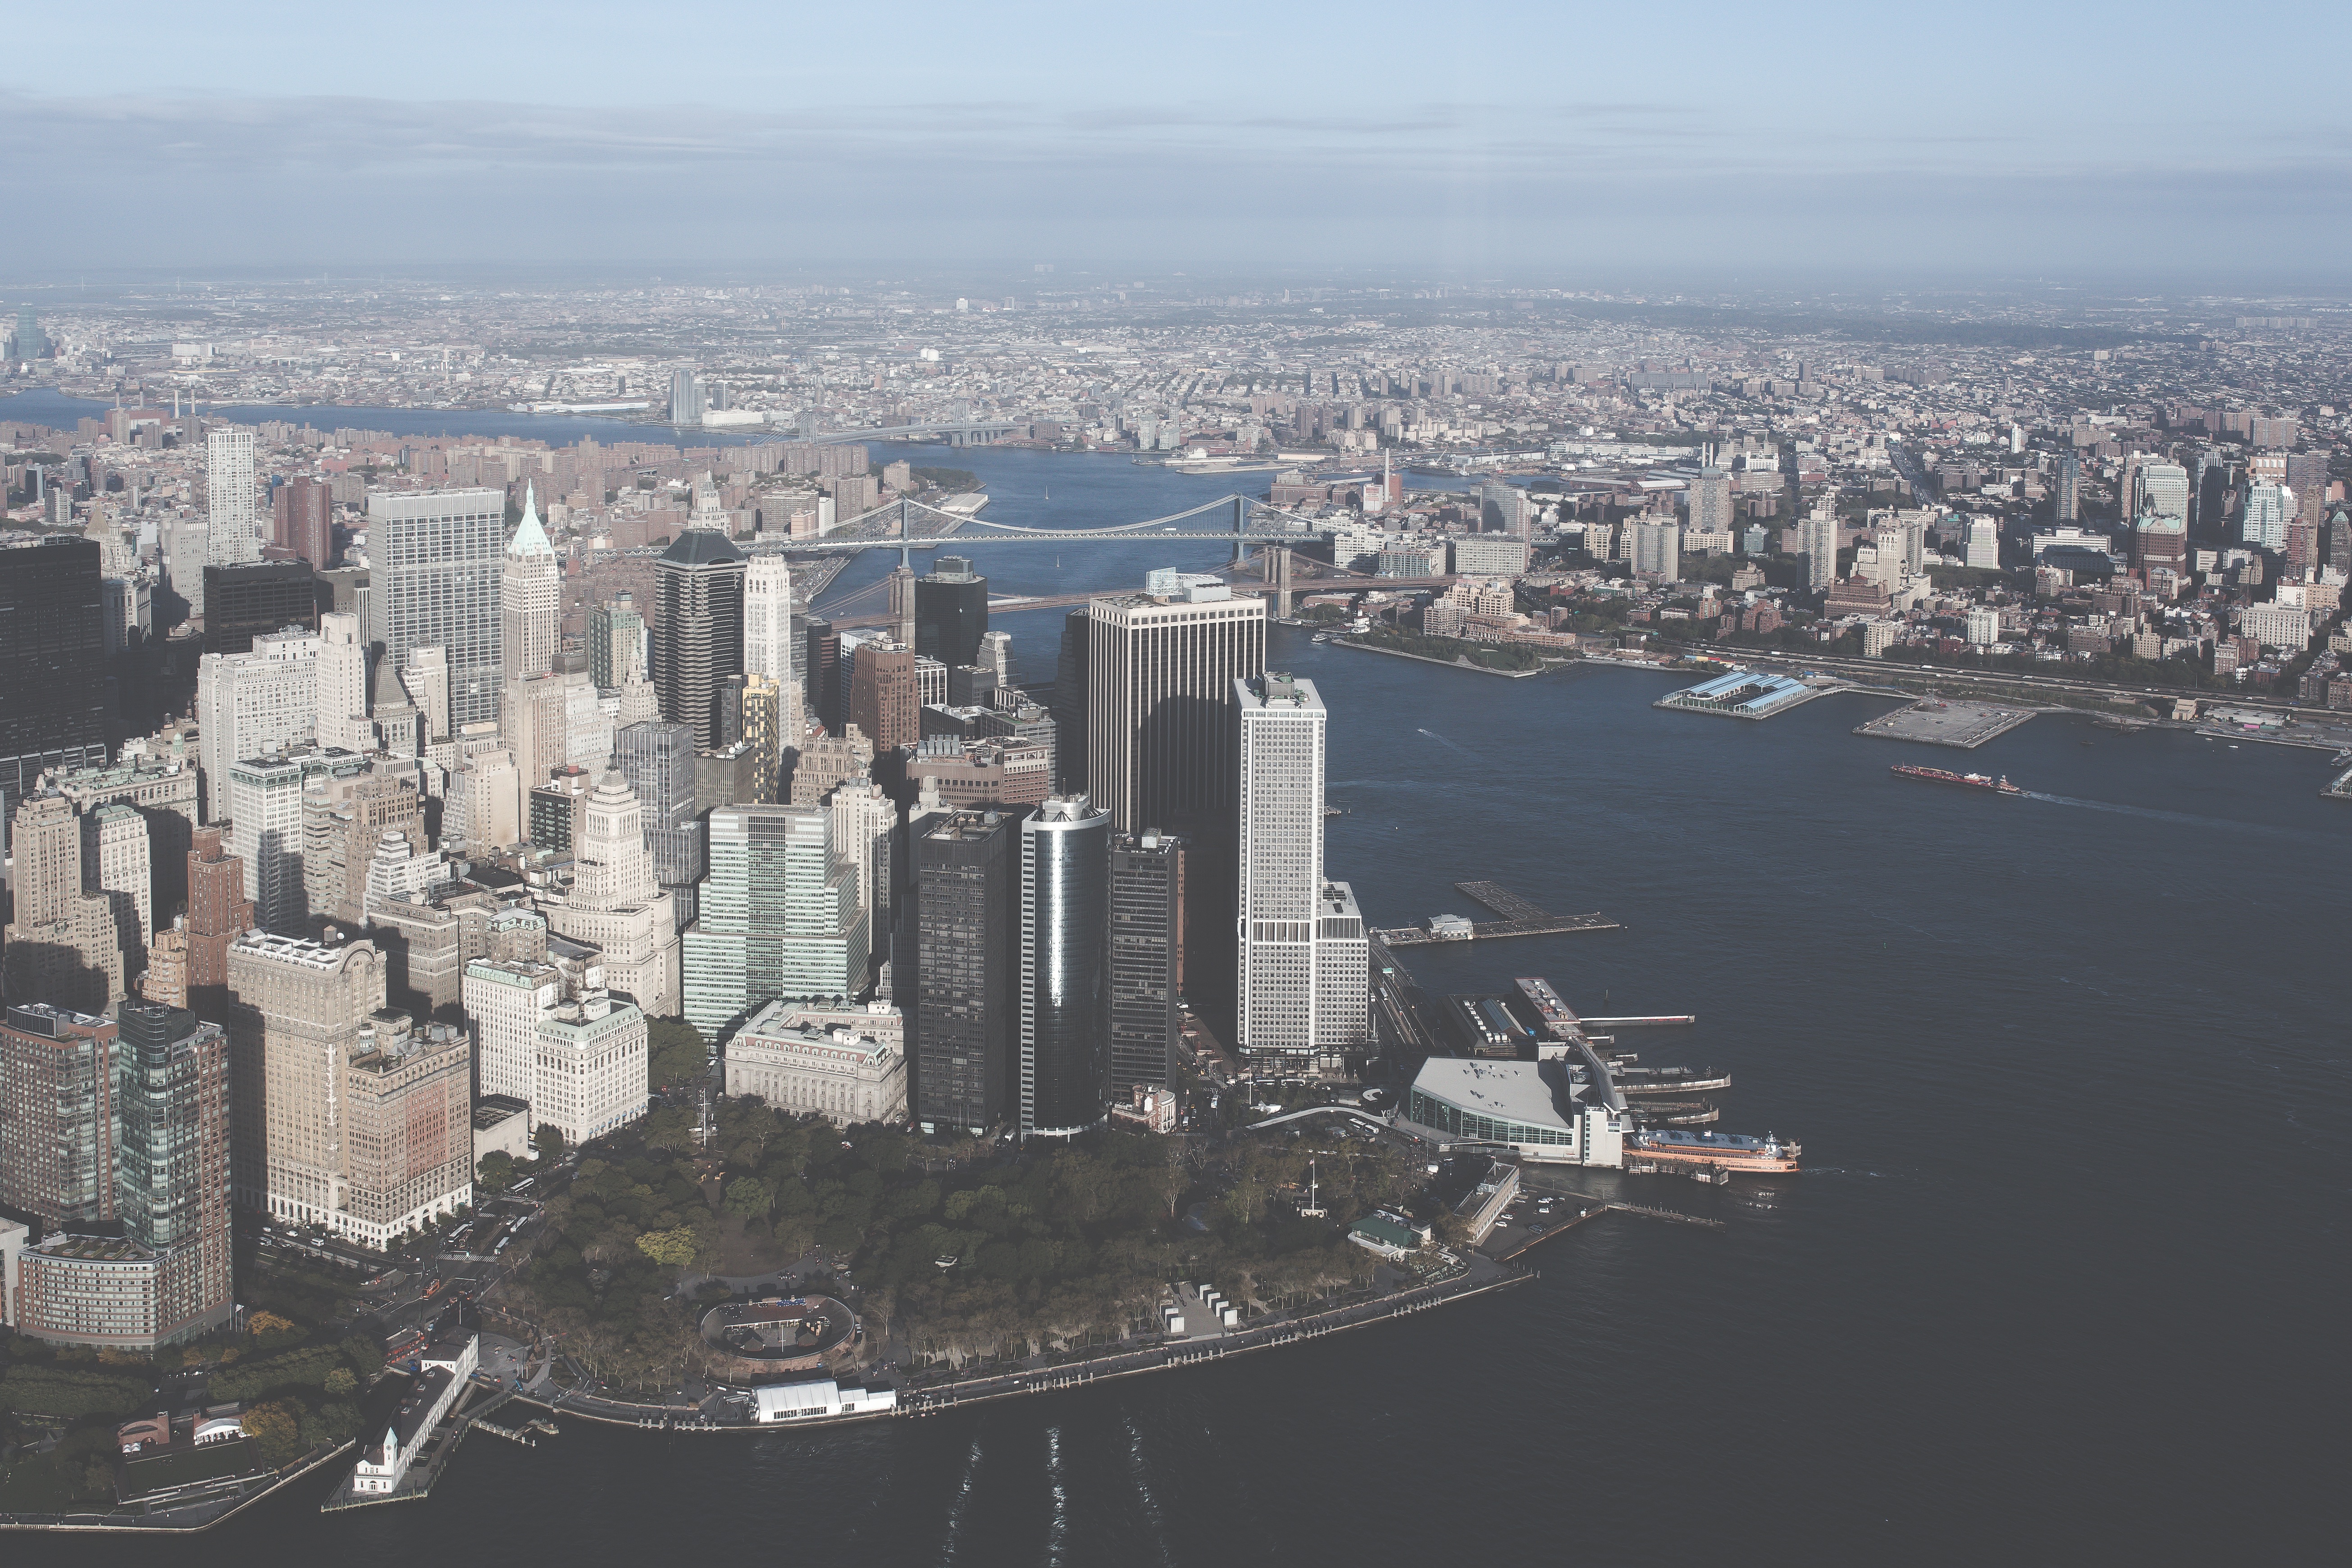
horizon, skyline, photography, city, skyscraper, new york, river, cityscape, panorama, downtown, tower, landmark, tower block, metropolis, bird's eye view, aerial photography, urban area, geographical feature, human settlement, atmosphere of earth, metropolitan area